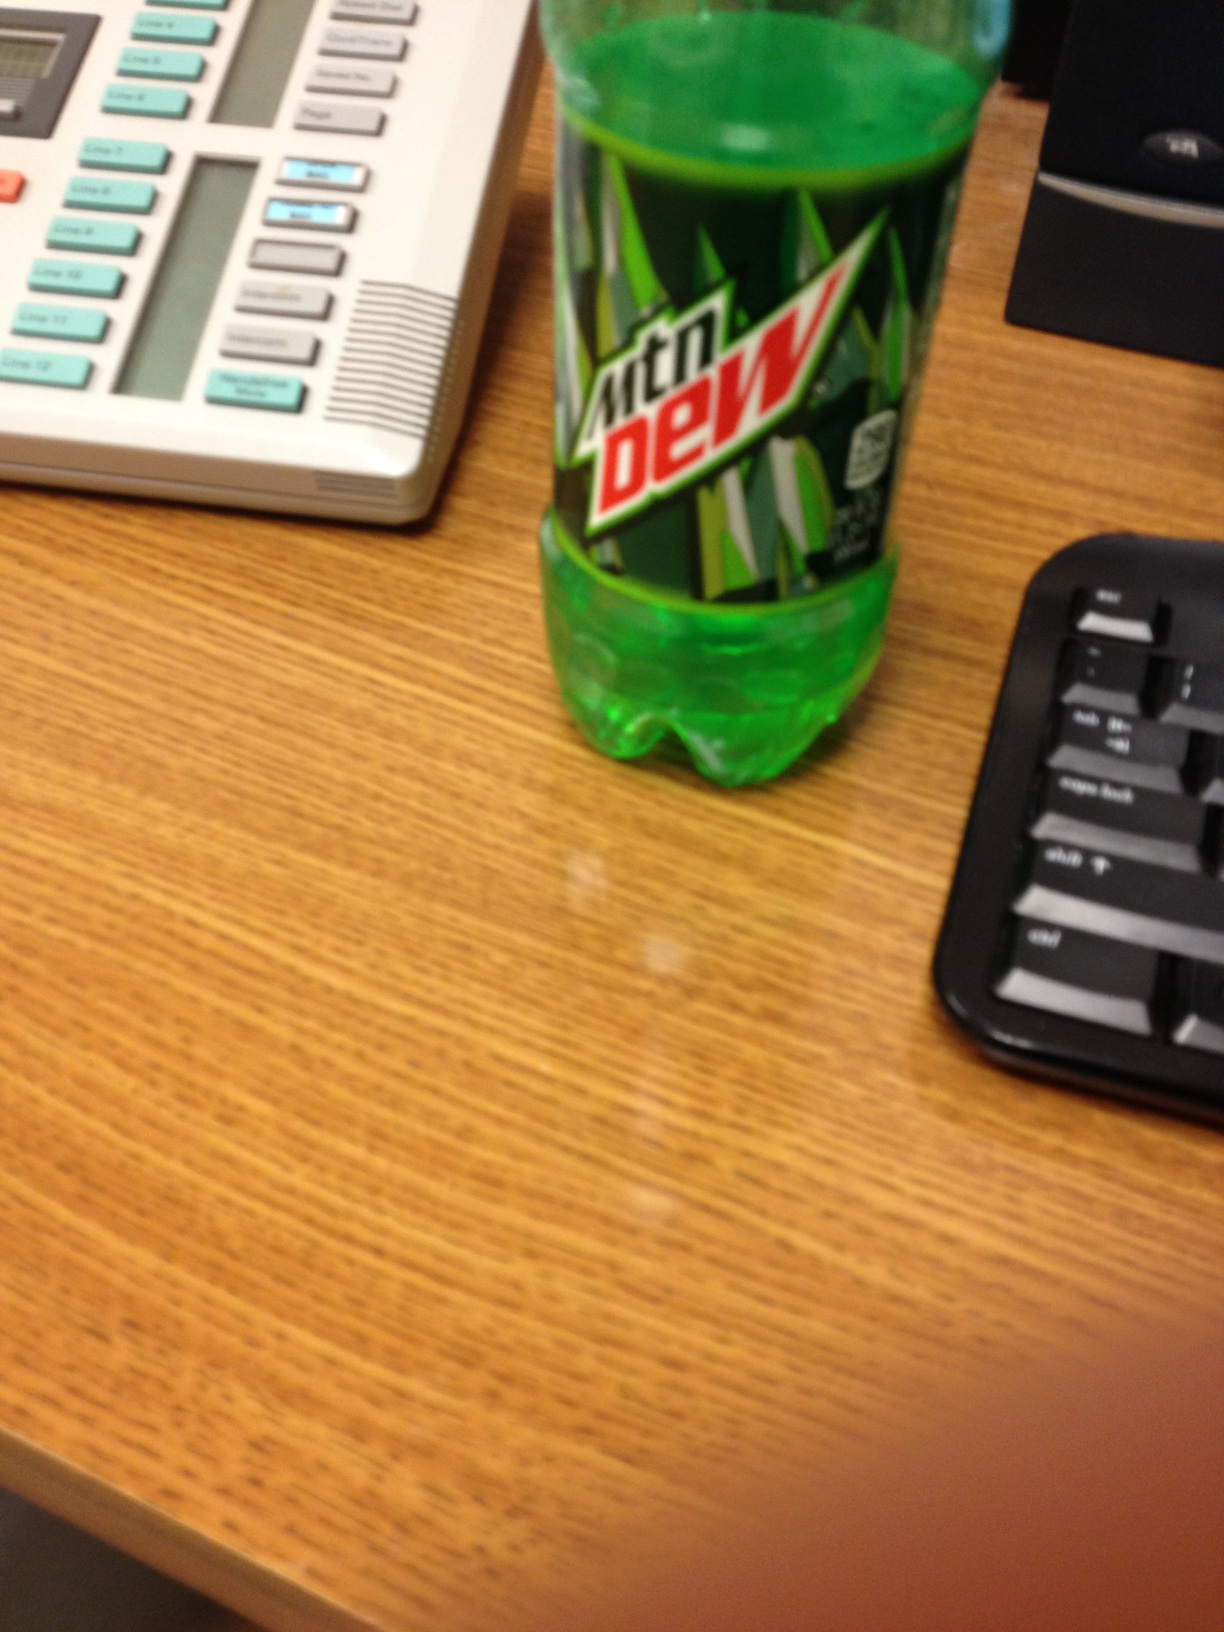Question: Is this regular mountain dew or diet?
Answer: regular